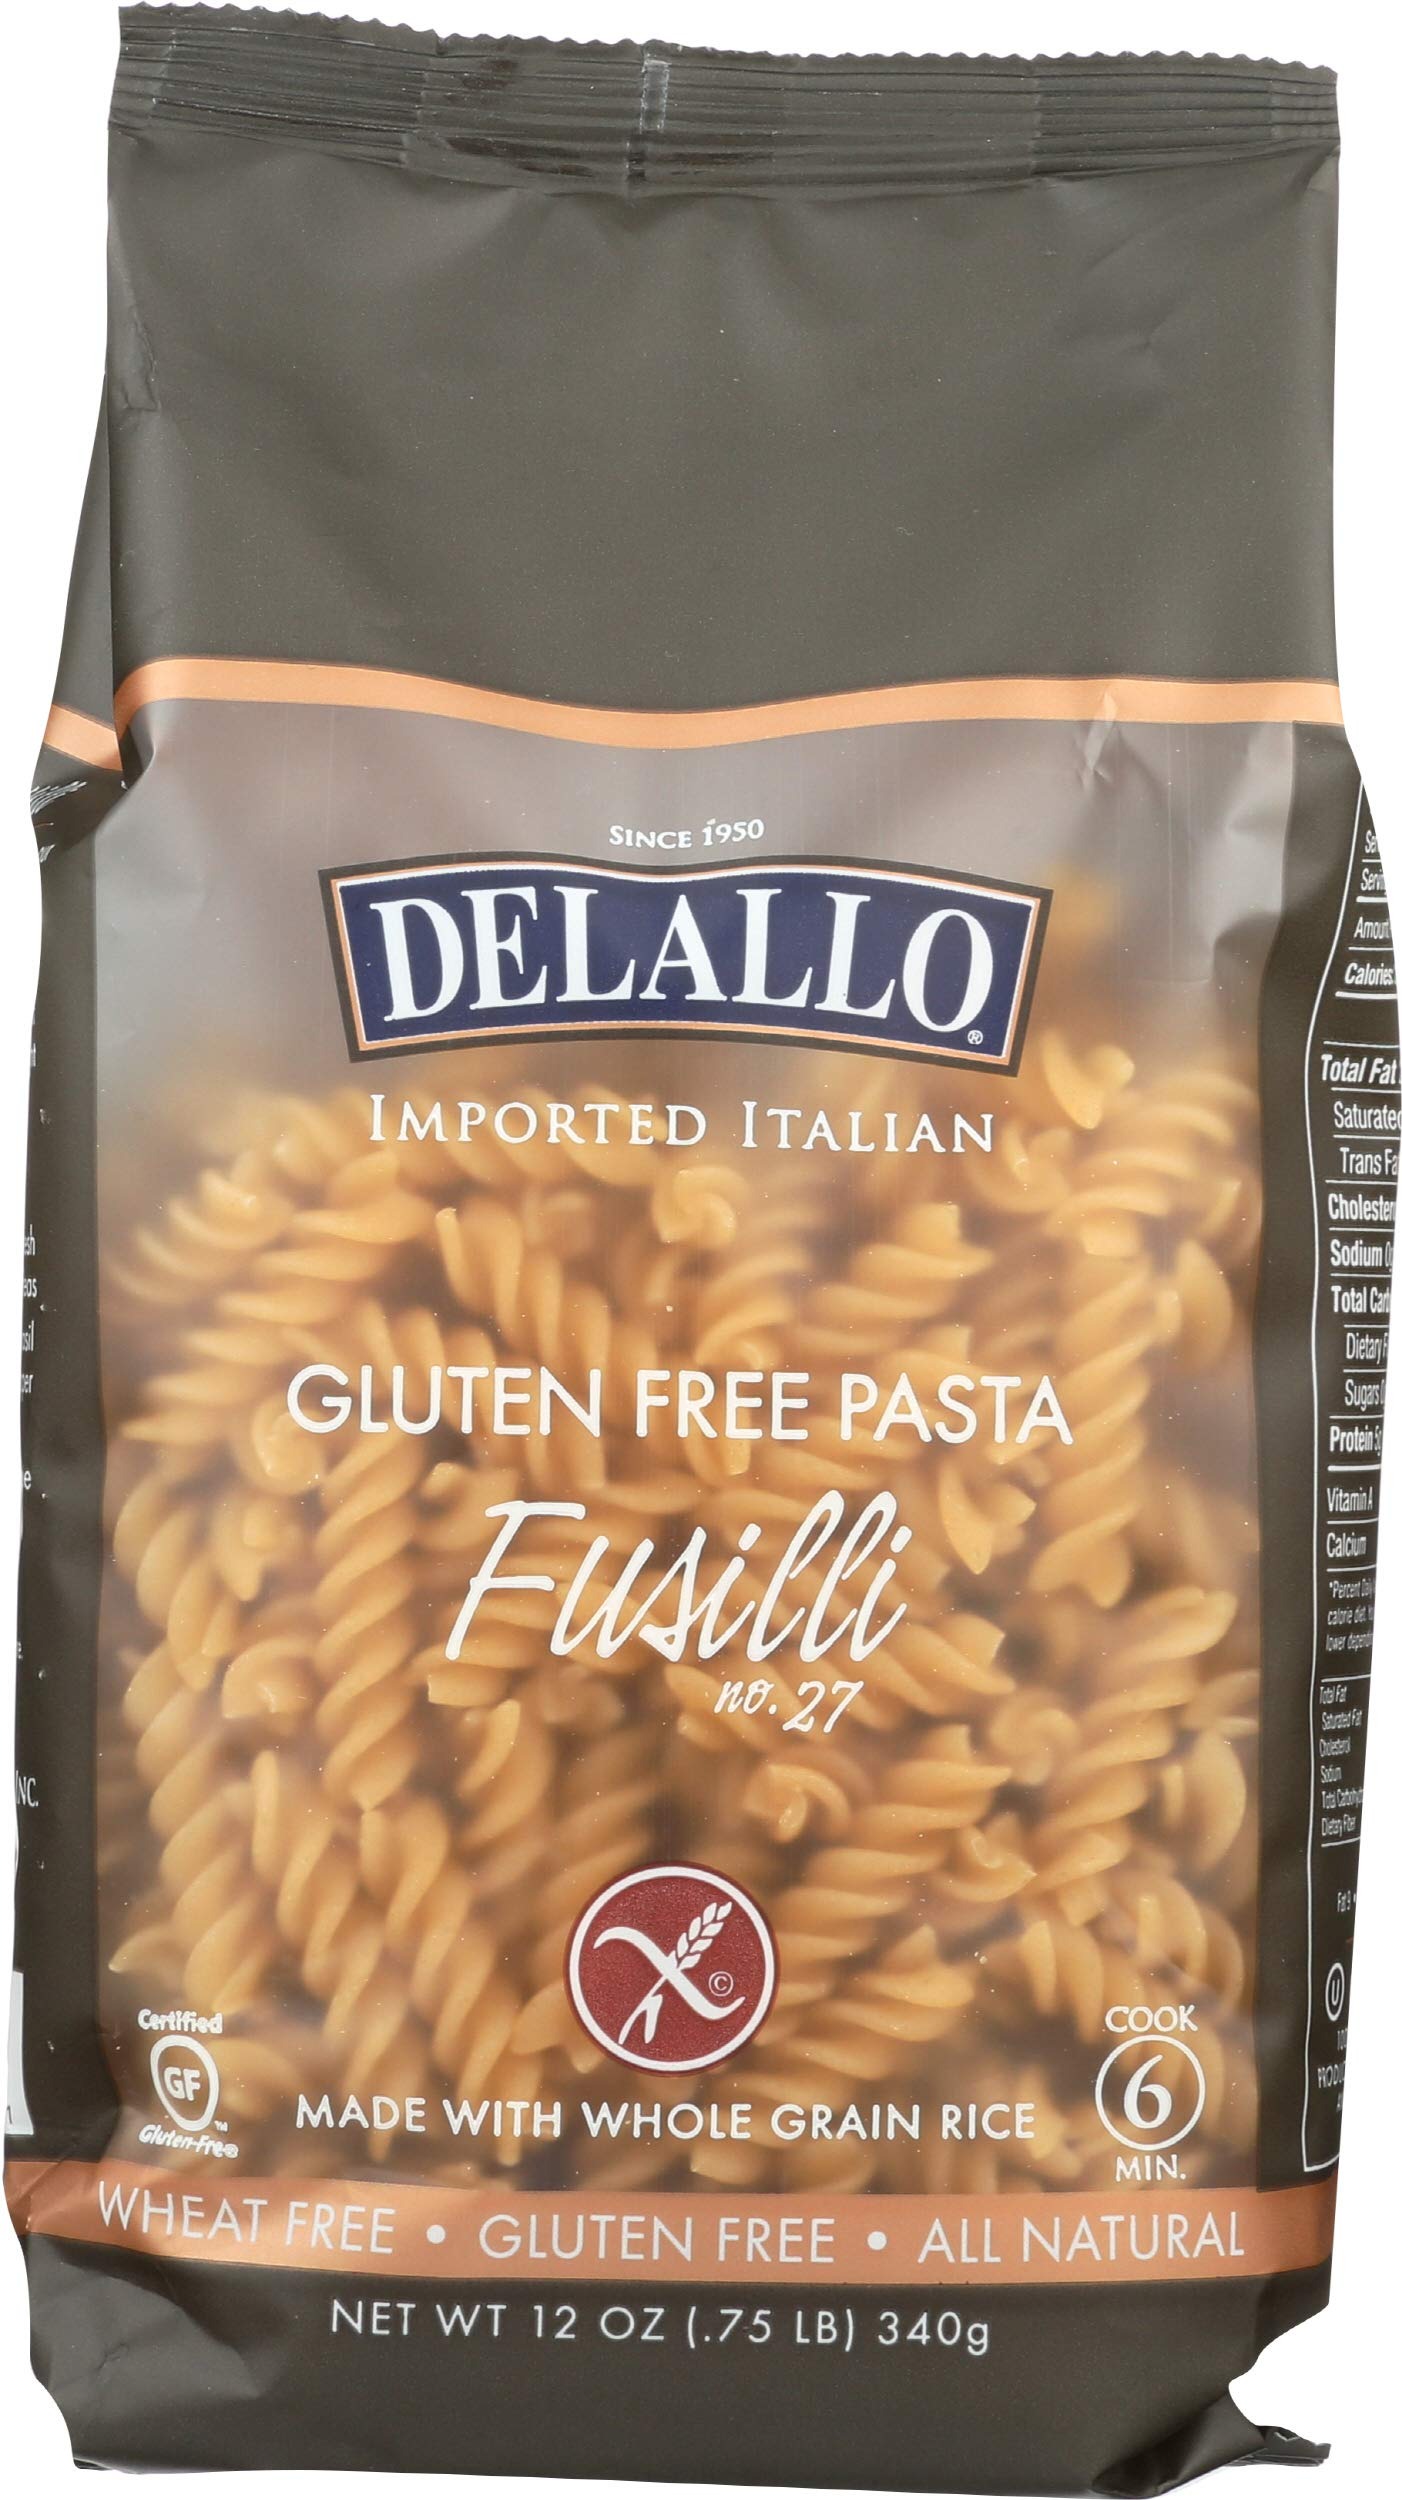
Item Name: Delallo Whole Grain Rice Fusilli Pasta, Gluten Free & Non-GMO, 12 Oz (Pack of 12)
Bullet Point: Delallo Whole Grain Rice Fusilli Pasta, Gluten Free & Non-GMO, 12 Oz (Pack of 12)
Value: 144.0
Unit: Ounce

Price: 69.99